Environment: lab
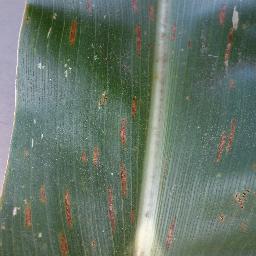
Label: gray_leaf_spot